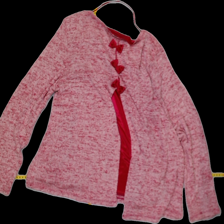
View: back
Type: Sweater
Category: Ladies
Brand: Not Applicable
Colors: White, Pink
Material: 62% Poly 38% Cotton
Pattern: Plain
Cut: C-collar
Season: All
Trend: No trend
Stains: No
Damage: 0
Price range: 100-150
Recommended usage: Reuse